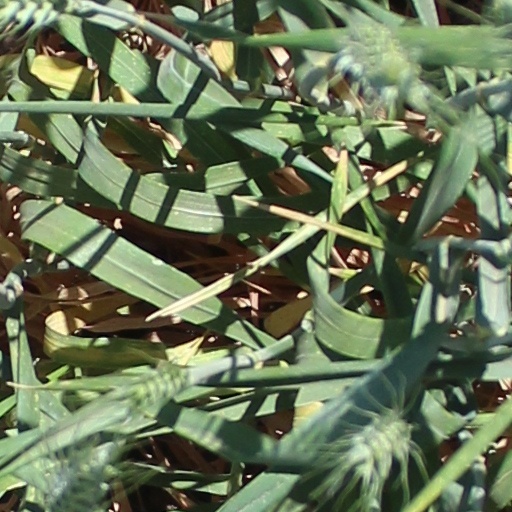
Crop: wheat